John M. Webster House

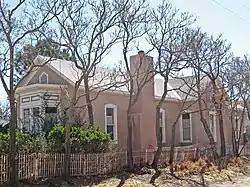

The John M. Webster House, in Hillsboro, New Mexico, was built in 1893. It was listed on the National Register of Historic Places in 1995. It is located at the southeast corner of the junction of Main St. and 5th Ave.